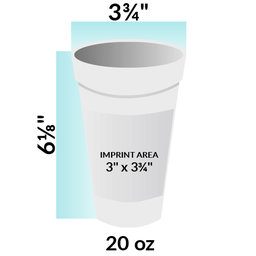
Label: paper